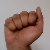
The image shows a hand gesture representing the letter 'A' in Indian Sign Language.